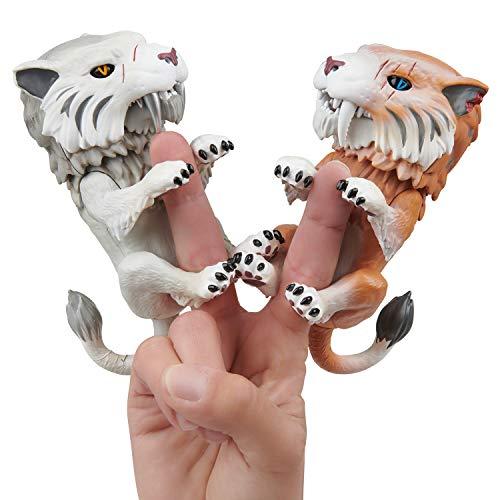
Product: WowWee Untamed Sabre Tooth Tiger by Fingerlings – Silvertooth (Silver) – Interactive Collectible Toy
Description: My name is silvertooth and I keep my eye on the prize.
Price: $8.14
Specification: ProductDimensions:4.3x2.4x5.1inches|ItemWeight:3.52ounces|ShippingWeight:8ounces(Viewshippingratesandpolicies)|ASIN:B07GFQZ5QW|Itemmodelnumber:3971|Manufacturerrecommendedage:5-15years|Batteries:1LR44batteriesrequired.(included)